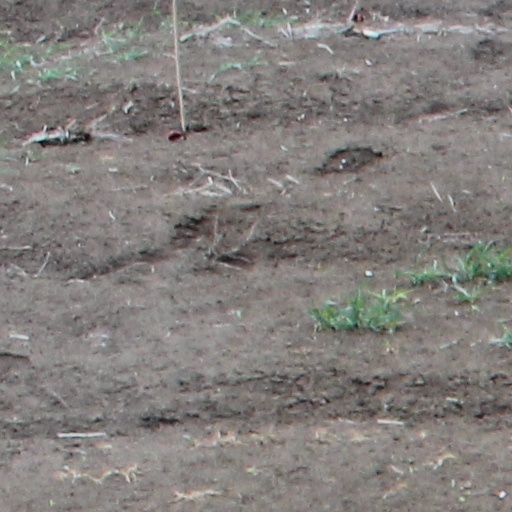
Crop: wheat